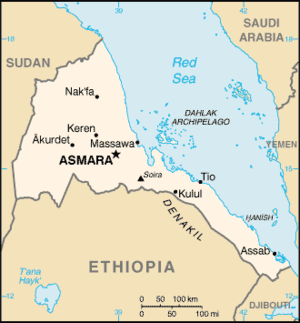
Les chemins de fer Érythréens — Ferrovie Eritree — est la société qui exploite la seule ligne de chemin de fer du pays dont l'origine est due aux Italiens qui avaient pris possession de l'Érythrée en 1887 et après avoir conquis l'Éthiopie en 1935, ont complété cette ligne.